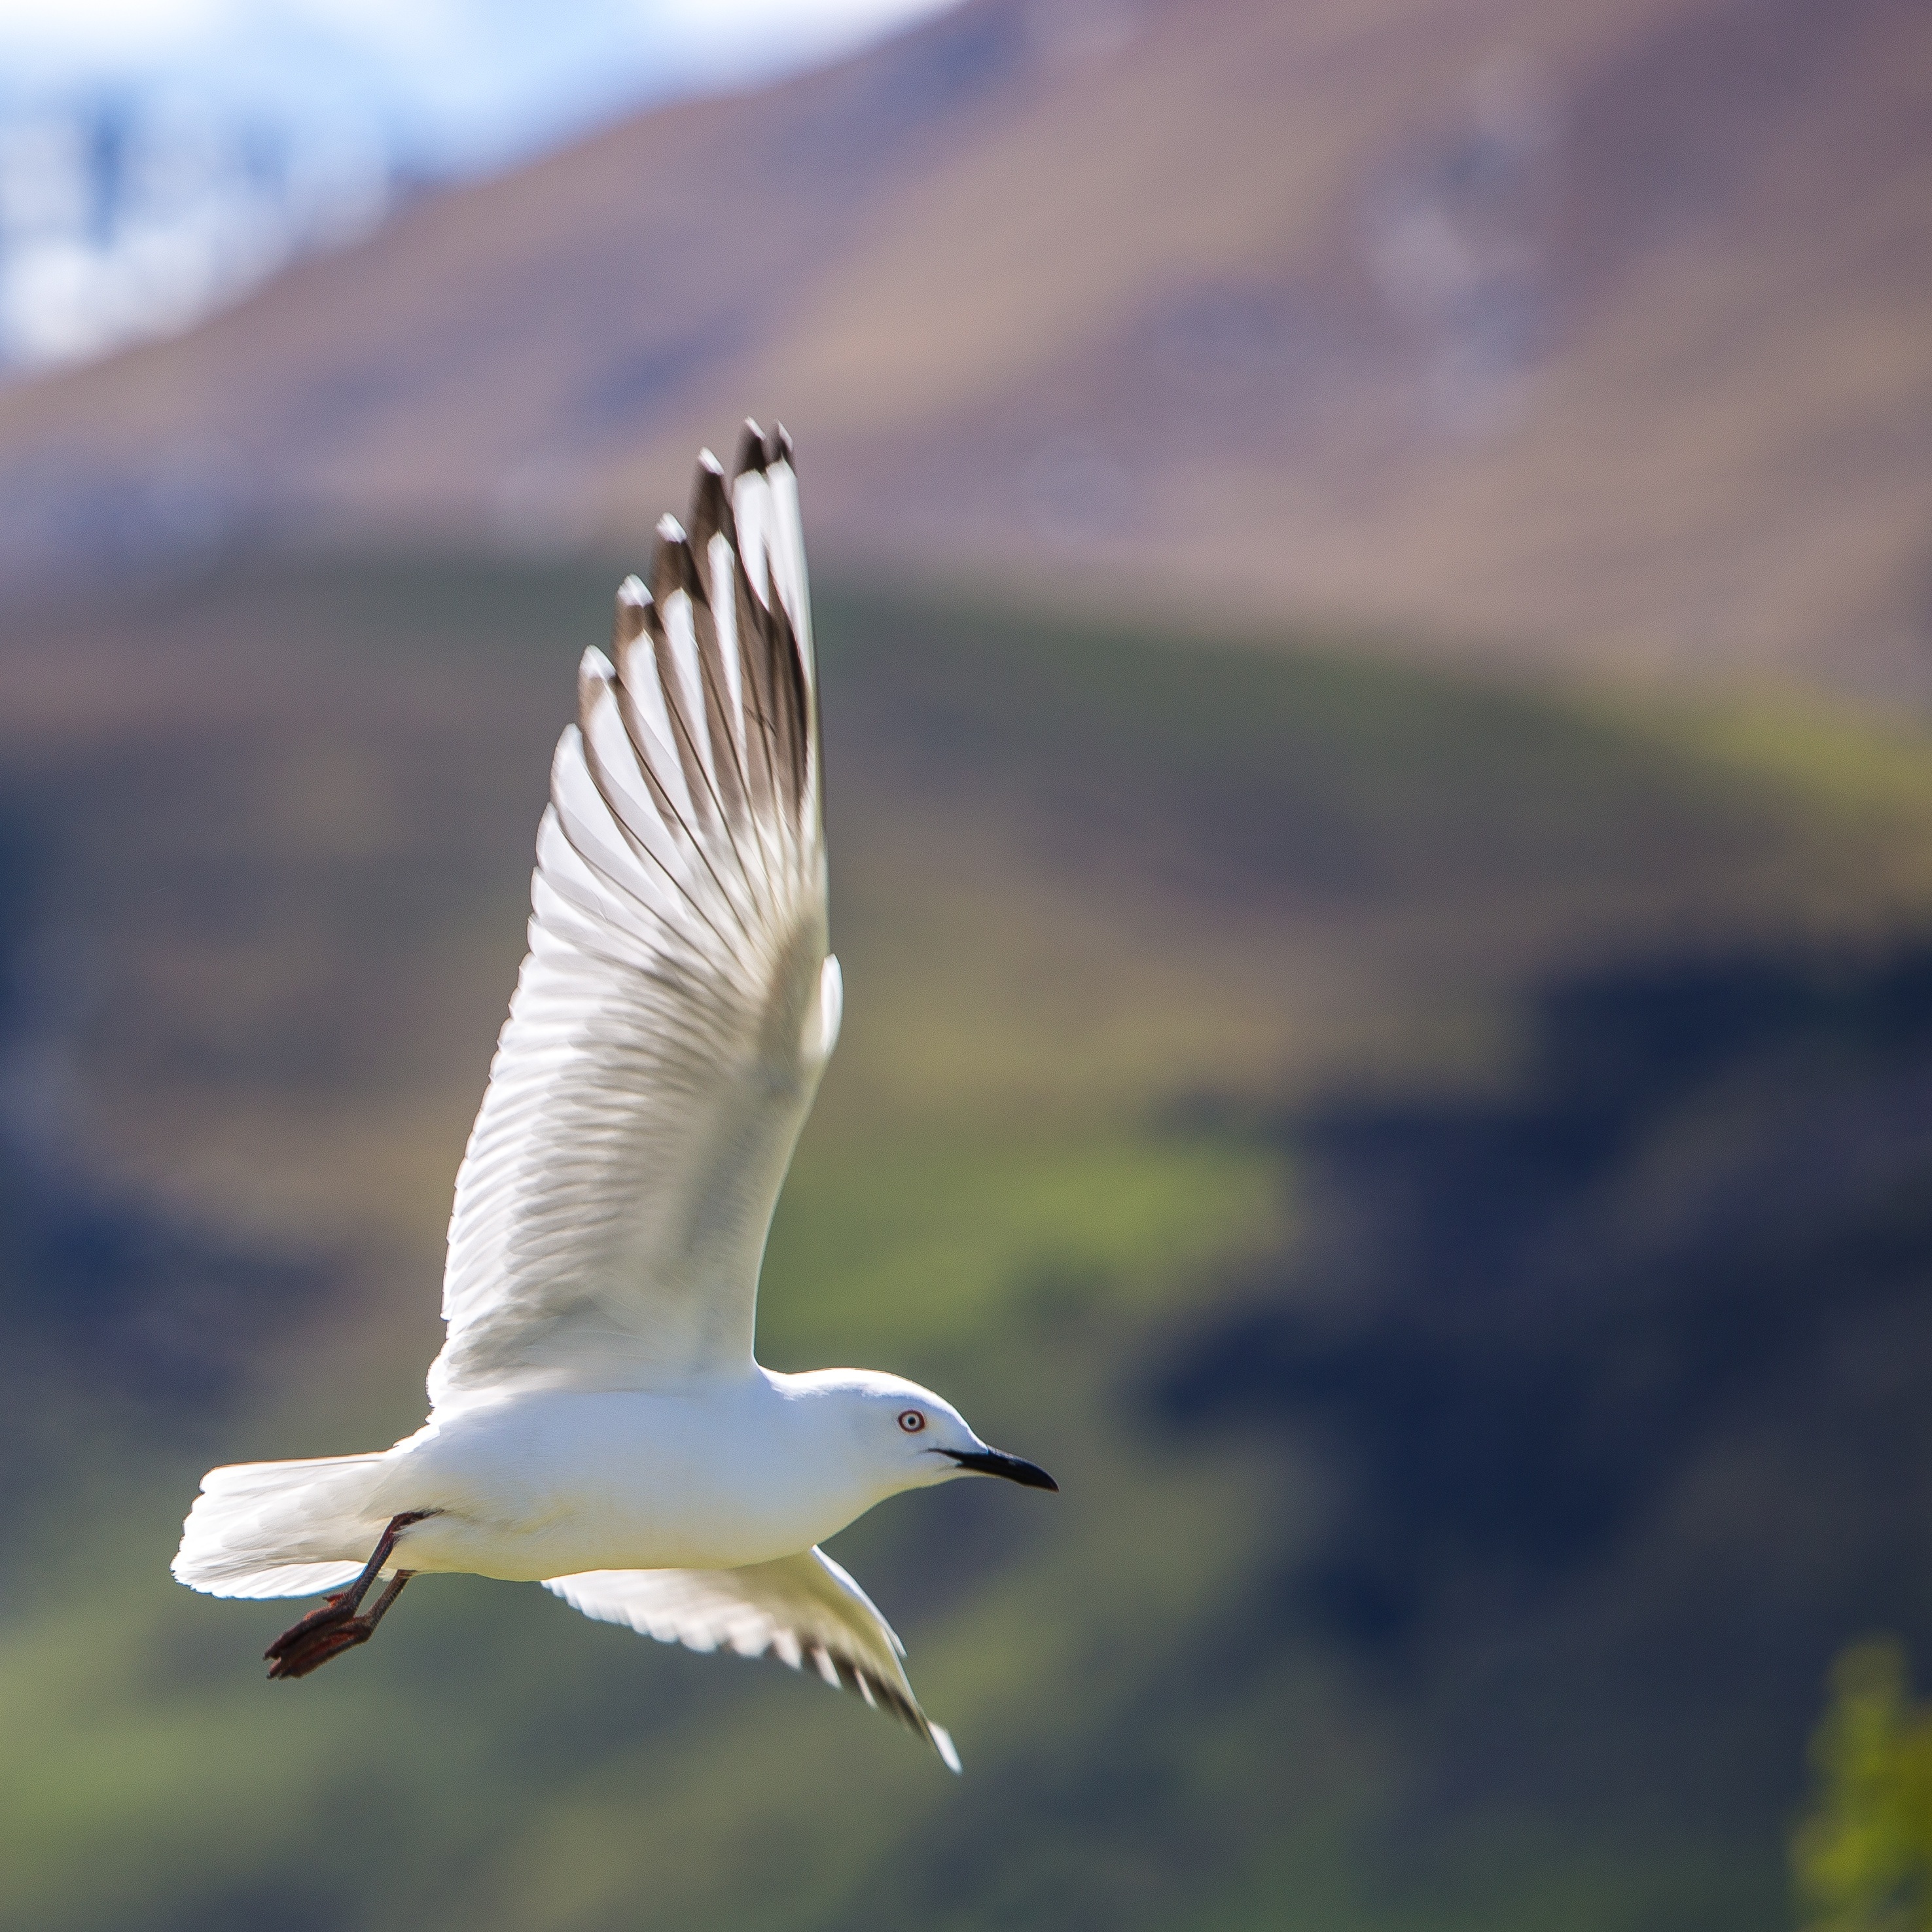
bird, wing, sky, white, seabird, flying, seagull, wildlife, gull, beak, flight, soaring, fauna, flying bird, gliding, wings, vertebrate, charadriiformes